Vai Taua

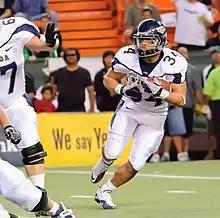
Taua in 2010

Vailala Lima "Vai" Taua (born October 11, 1988) is an American football coach and former running back who is the assistant head coach for the Nevada Wolf Pack. He played college football at Nevada, earning third-team All-American honors in 2010. He briefly played in the National Football League (NFL) as an undrafted free agent for the Buffalo Bills and Seattle Seahawks from 2011 to 2012.